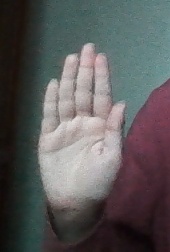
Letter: seen